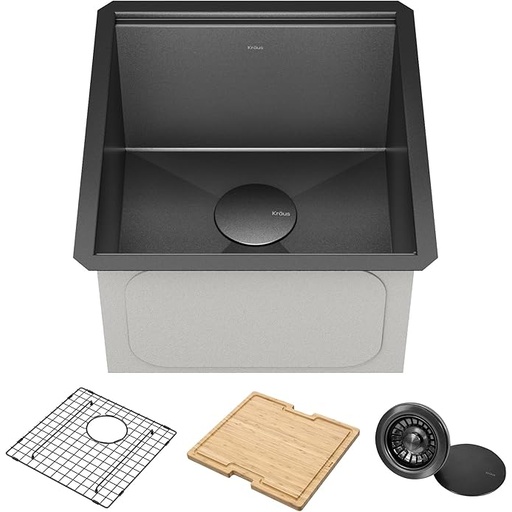
KRAUS Kore 17 Inch Undermount Workstation 16 Gauge Stainless Steel Single Bowl Kitchen Bar Sink n PVD Gunmetal Finish with Accessories, KWU1101-17-PGM
Brand: KRAUS
Category: Hardware > Plumbing > Plumbing Fixtures > Sinks > Kitchen & Utility Sinks > Undermount Sinks